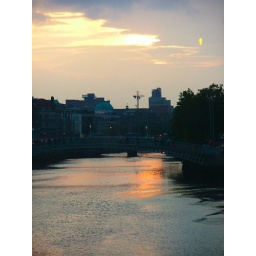
Can you see the wee man in the sky, it was obviously reflected off the bus window from the pedestrian crossing.